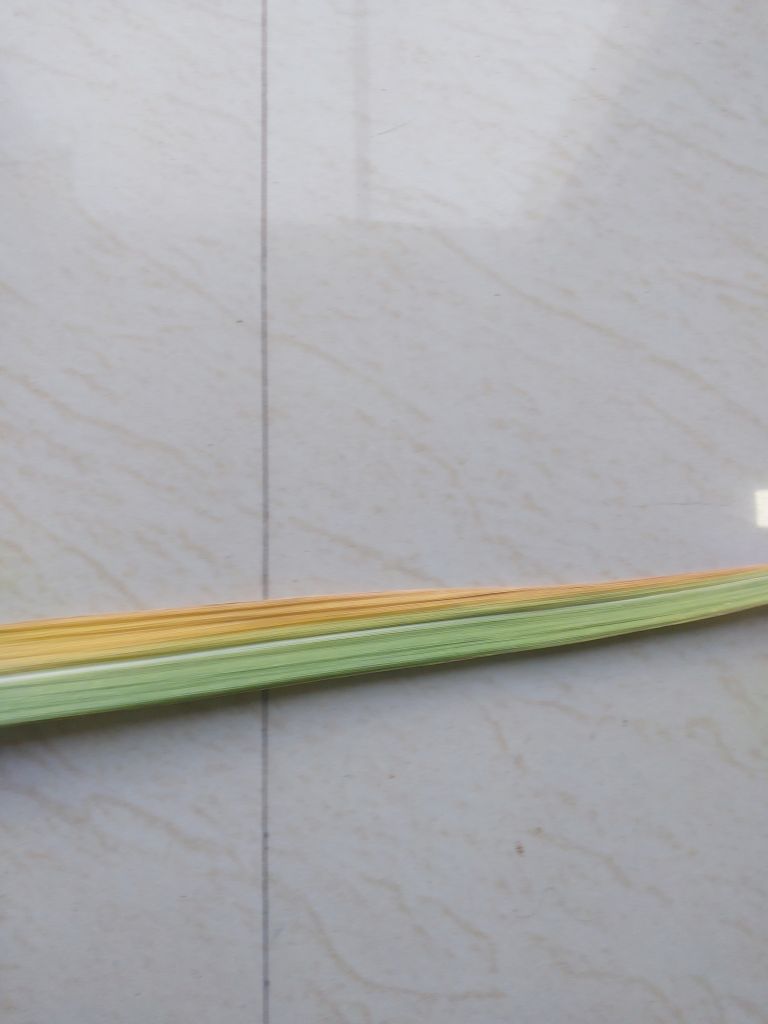
Label: Yellow Leaf